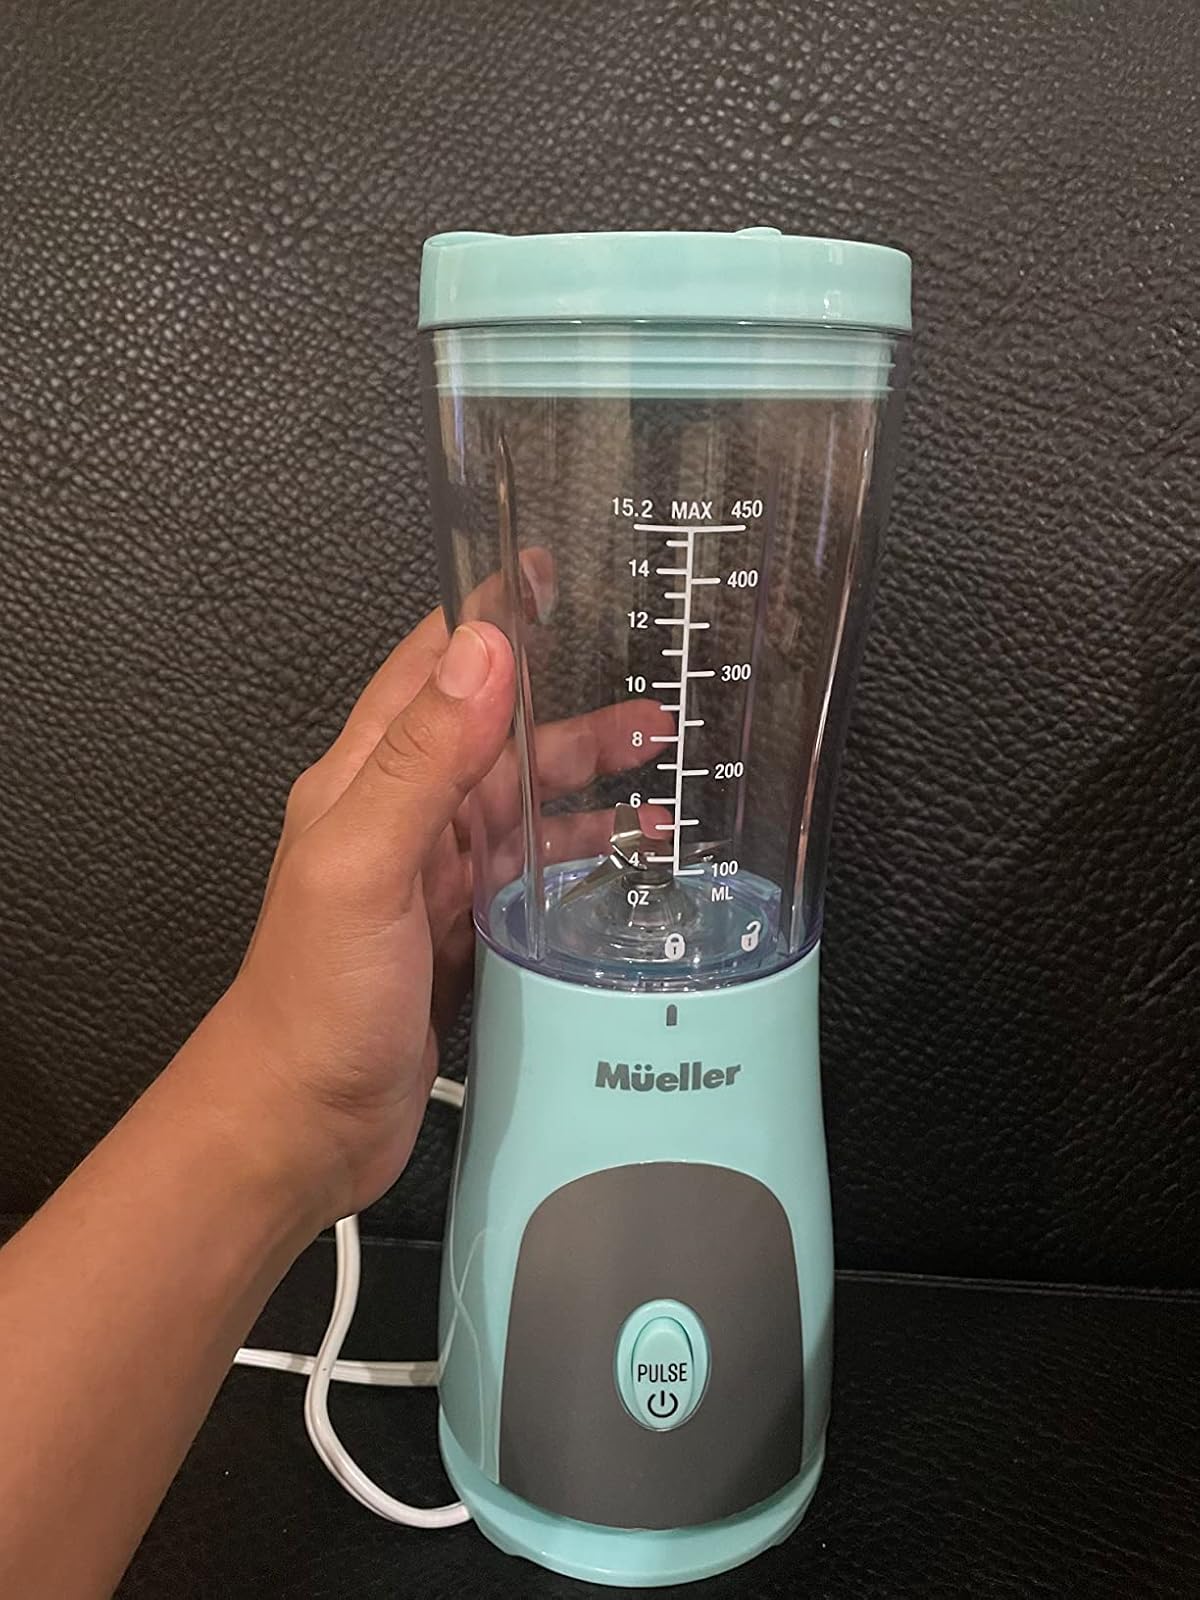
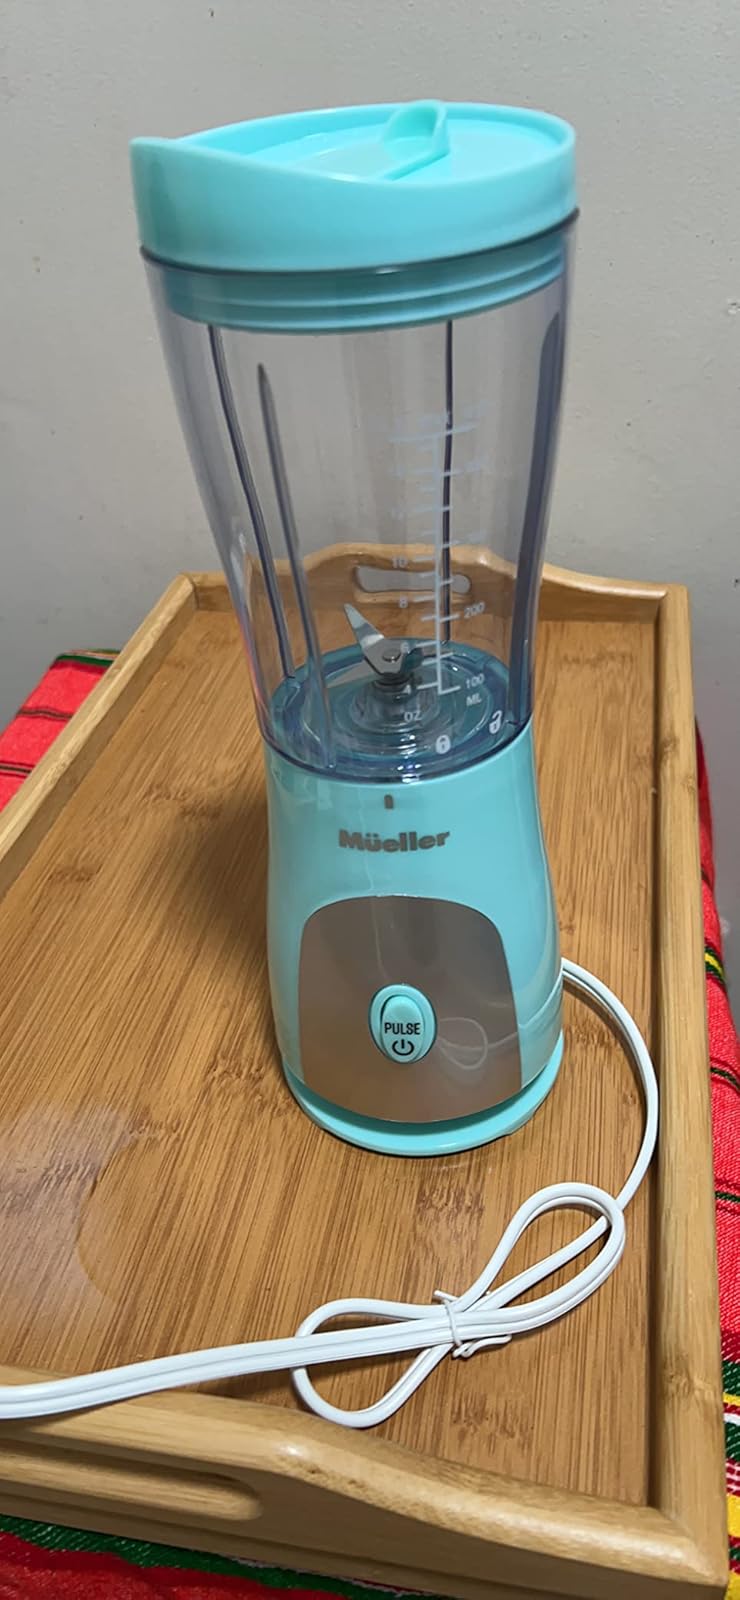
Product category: items_blender
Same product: yes